The President (play)

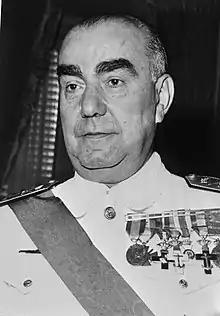
Luis Carrero Blanco, Spanish prime minister, was assassinated in 1973.

In an unnamed Western European nation, a president and first lady recuperate in their private rooms after a failed anarchist assassination attempt that has killed the President's close ally, The Colonel, and the First Lady's beloved dog. Their son is believed to be involved with the anarchists.